The Last Men of the Revolution

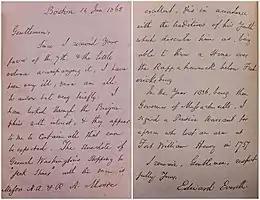
Letter in Front Flyleaves of First Edition

On January 15, 1865, former Massachusetts Governor Edward Everett wrote a letter to publishers N. A. & R. A. Moore expressing his appreciation for their book. It was written the day he died. It was soon in possession of Mr. James Parker of Springfield, Massachusetts, an antiquary and collector of autographs.